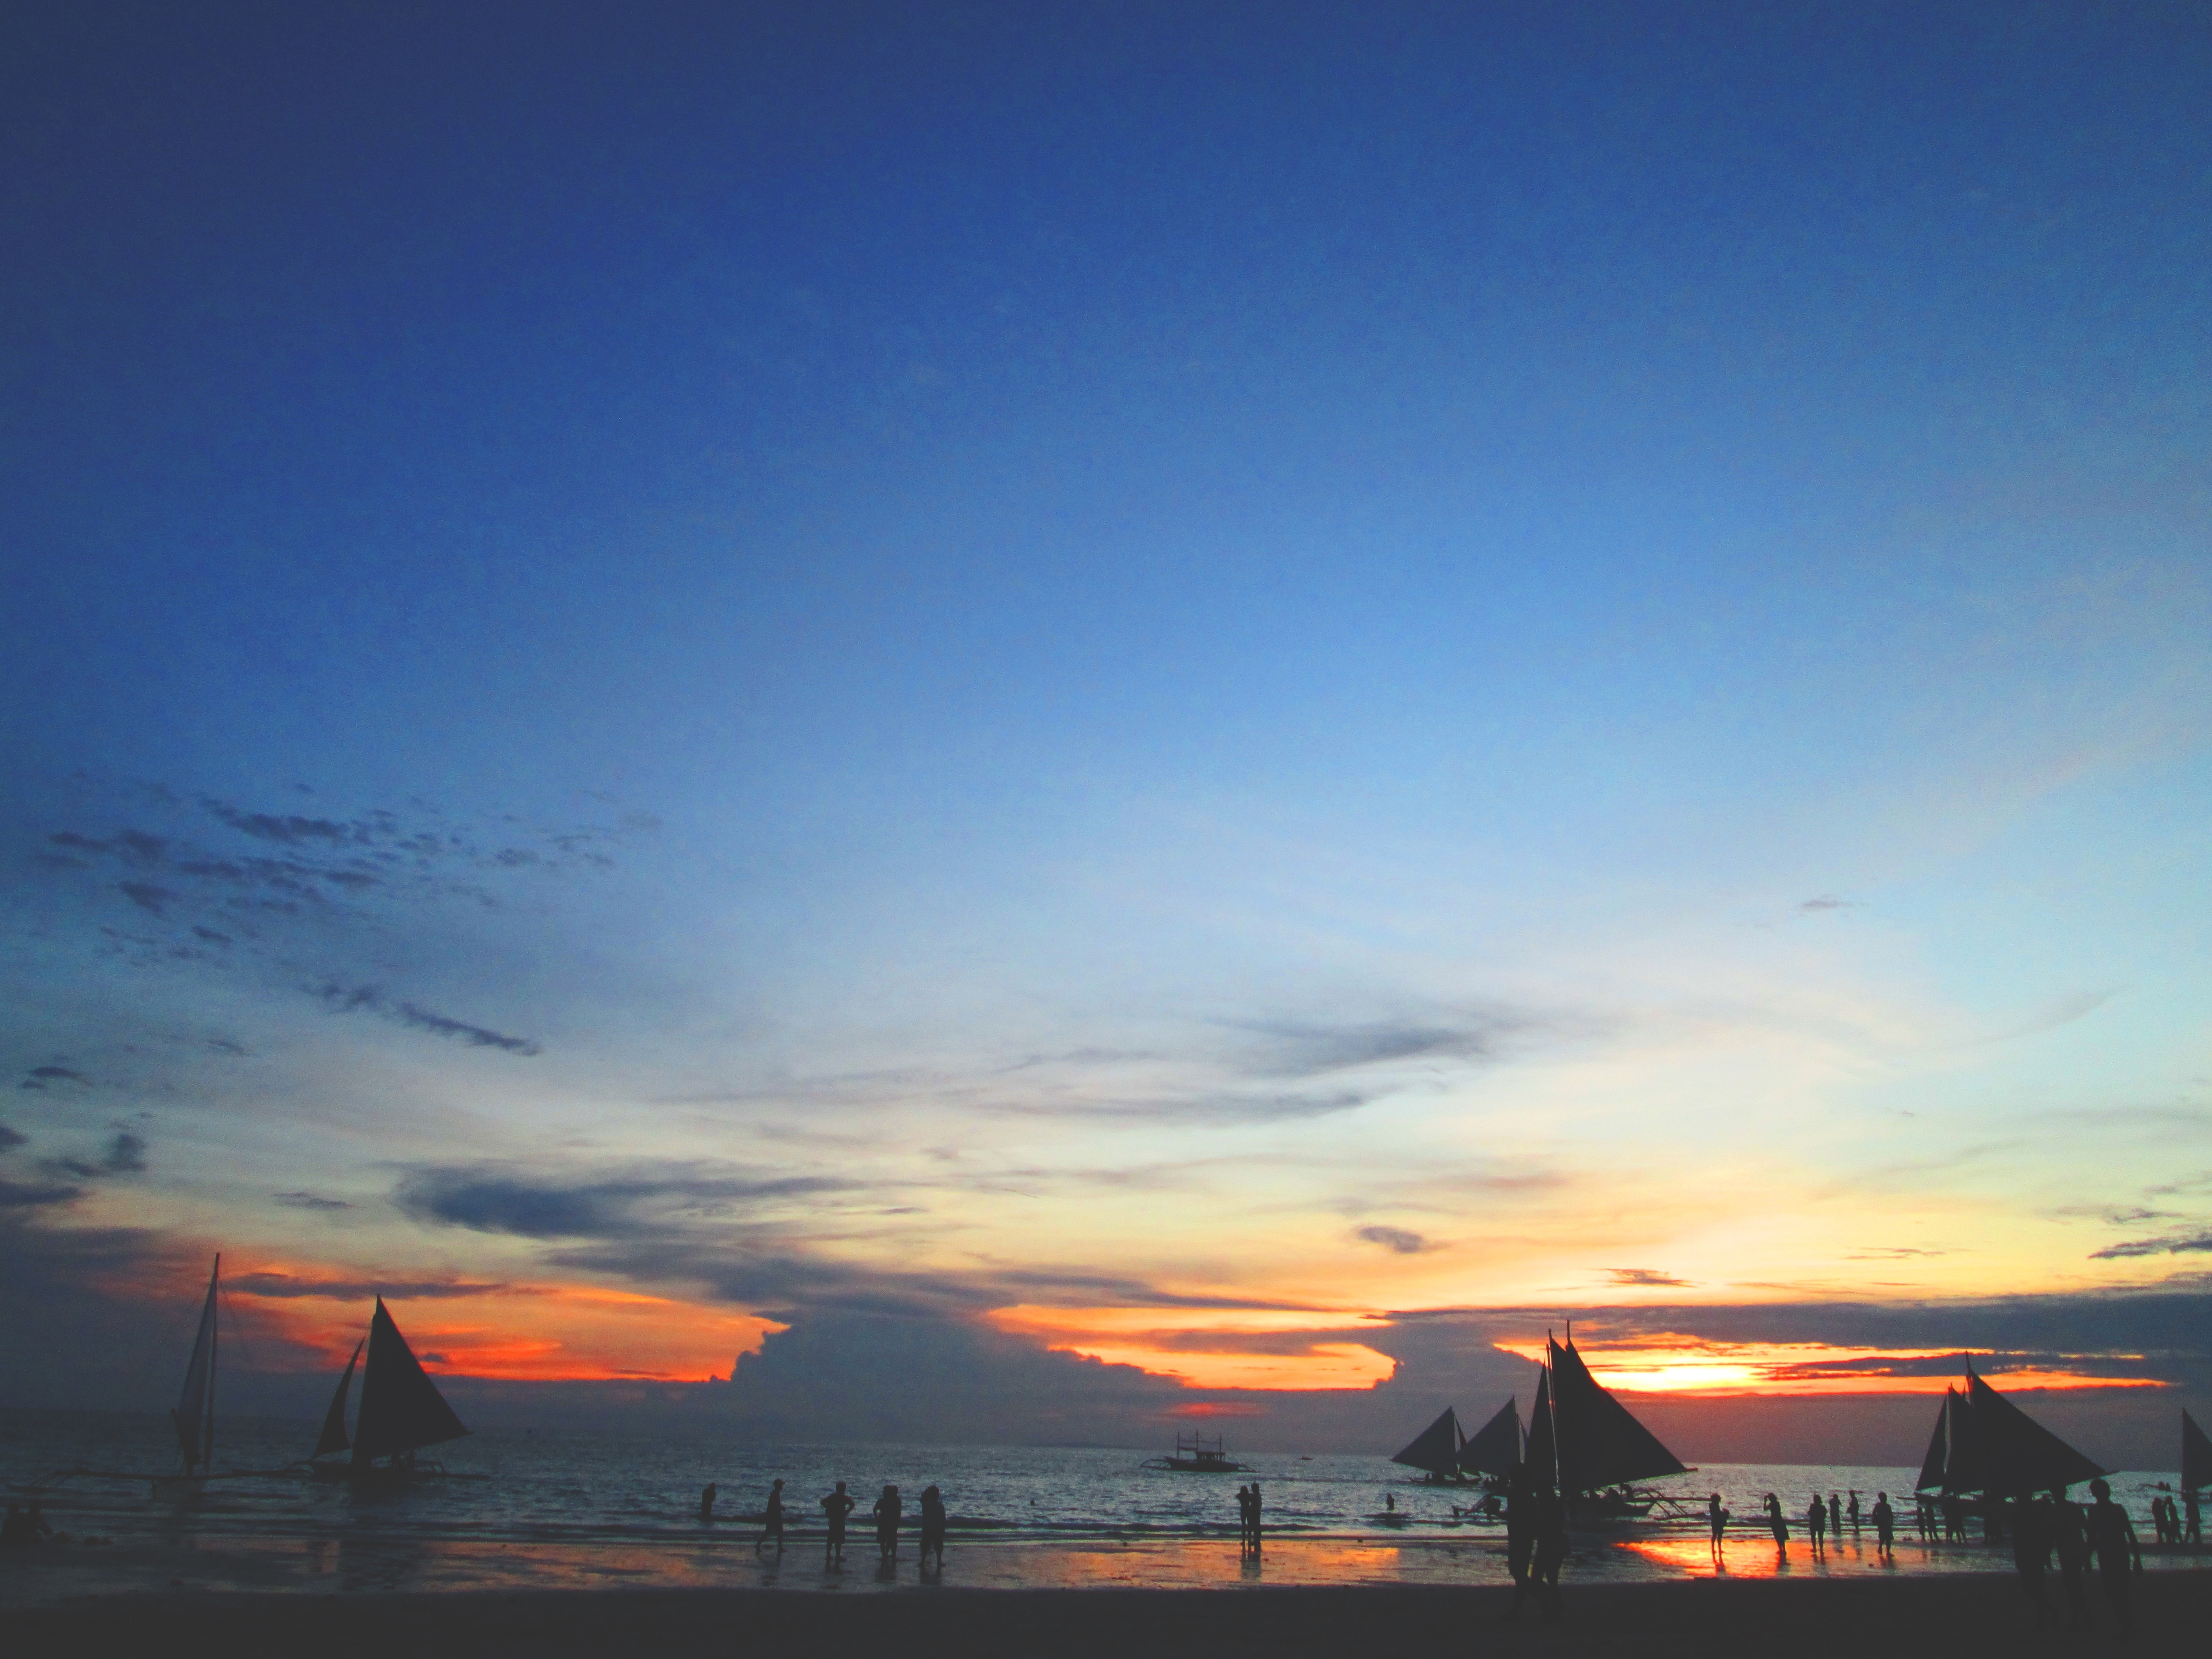
sea, ocean, horizon, cloud, sky, sunrise, sunset, morning, dawn, dusk, evening, afterglow